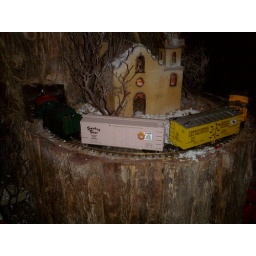
The train goes around and back into the tree trunk.